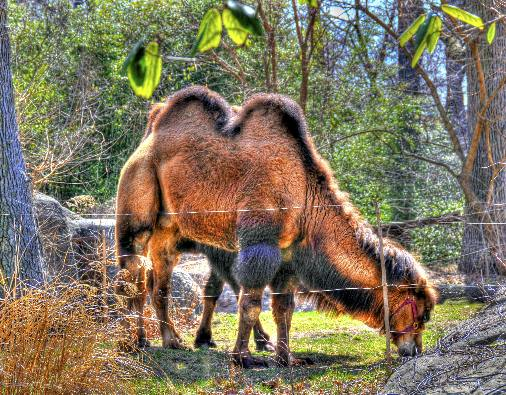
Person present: No